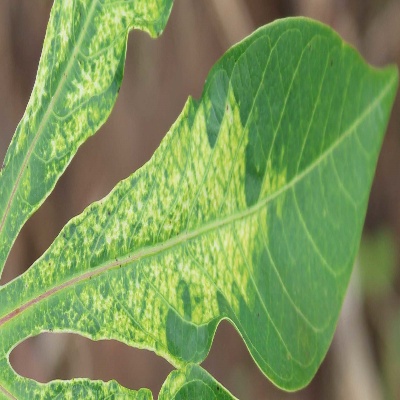
Crop: Cassava
Condition: mosaic